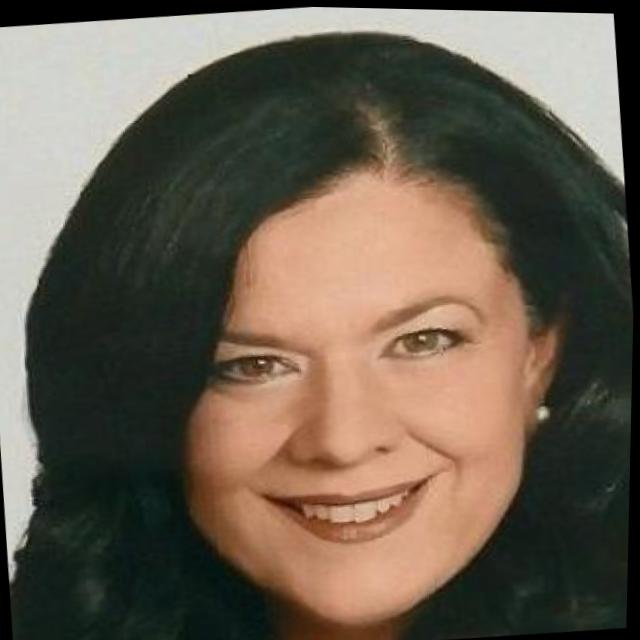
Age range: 45-64